Samding Dorje Phagmo

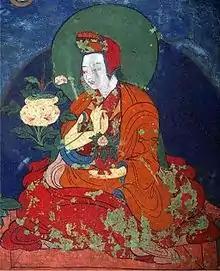
Chökyi Drönma

The first Dorje Phagmo, Chökyi Drönma (1422–1455), was the daughter of Tri Lhawang Gyaltsen (1404–1464), the king of Mangyül Gungthang and a descendant of the ancient kings of Tibet. Gungthang was an independent kingdom in southwestern Tibet in the 15th century. As a princess, she was married to the prince of southern Lato ("La stod lho") who was described as a supporter of Bon practices. After the death of her only child, a daughter, she renounced her family and royal status to become a Buddhist nun in about 1442 CE. Chökyi Drönma was understood to be an incarnation of Machig Labdrön.